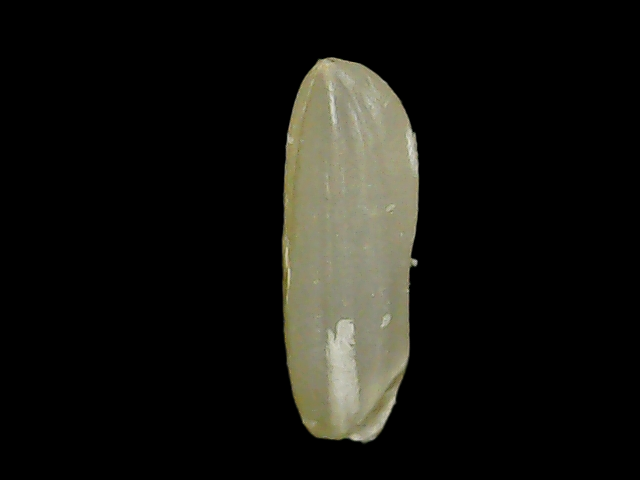
Rice variety: Binadhan26